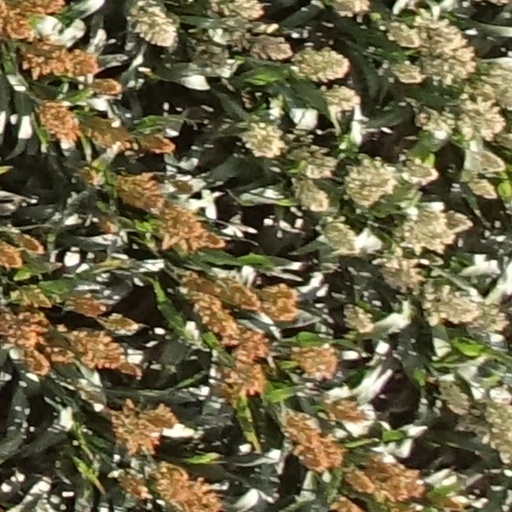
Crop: sorghum